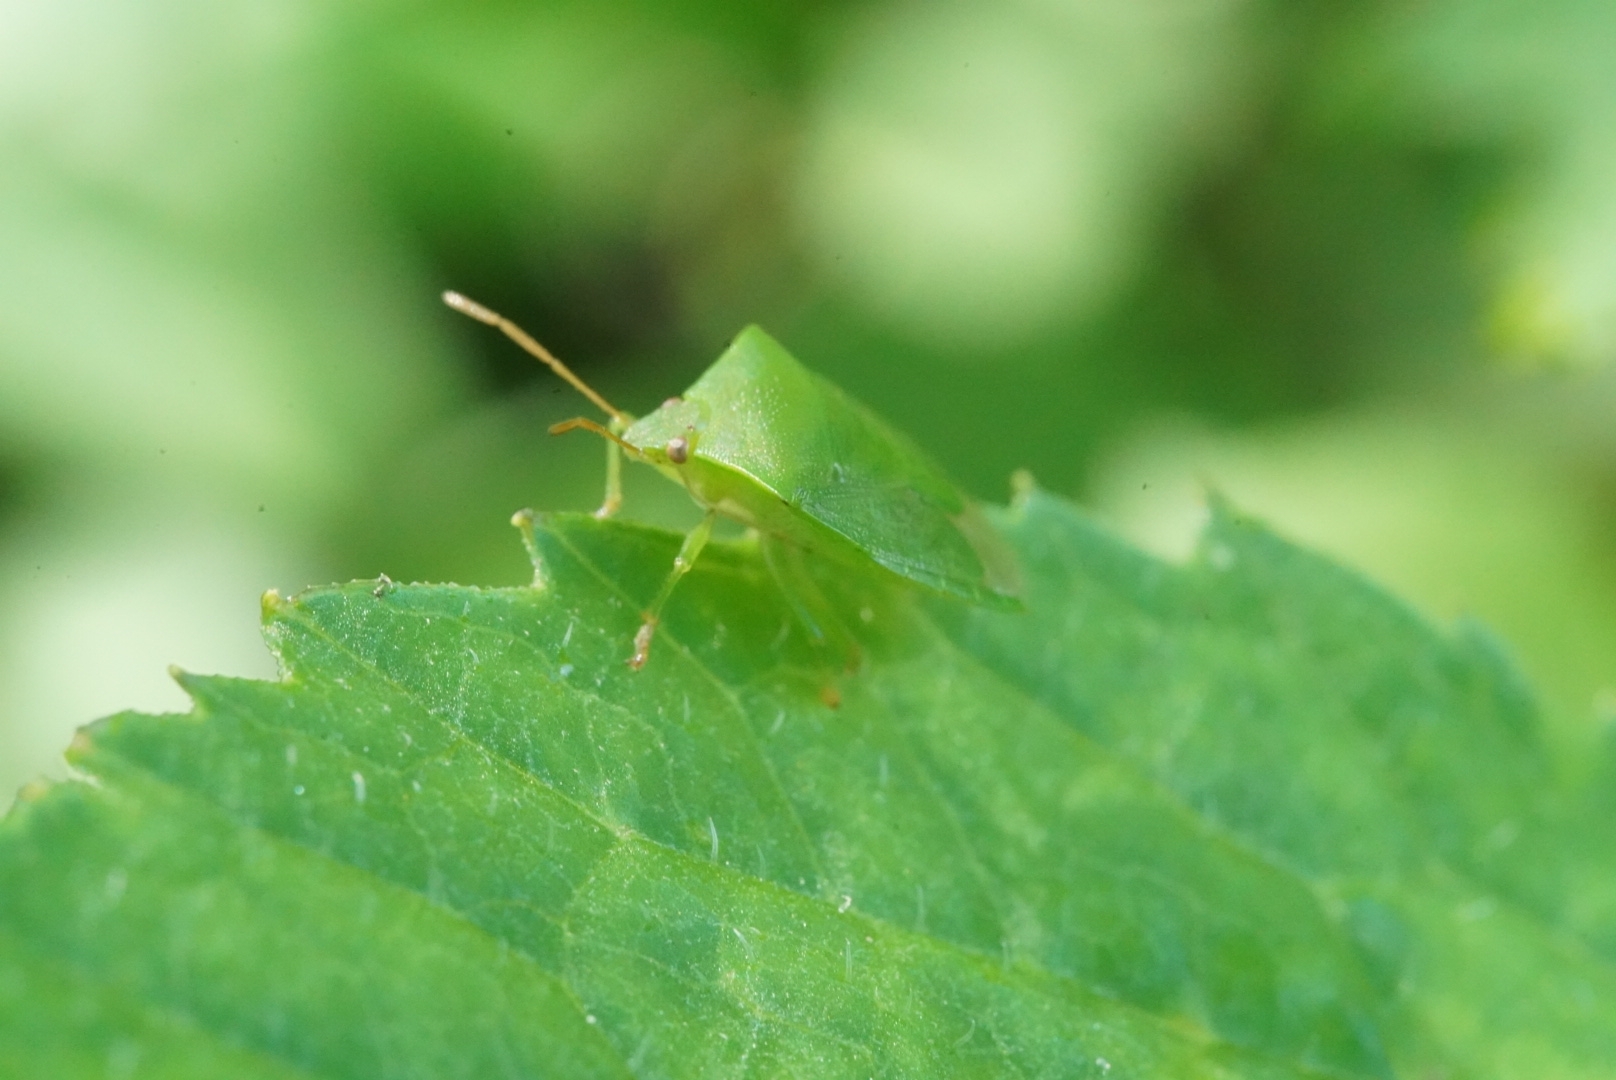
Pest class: stink_bug